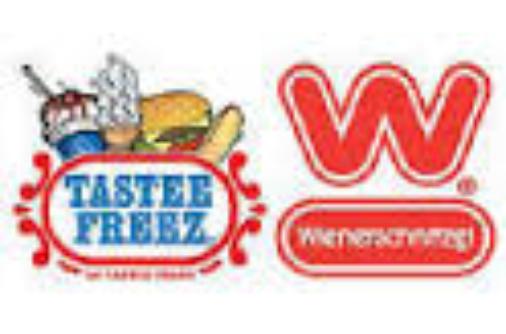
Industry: Food